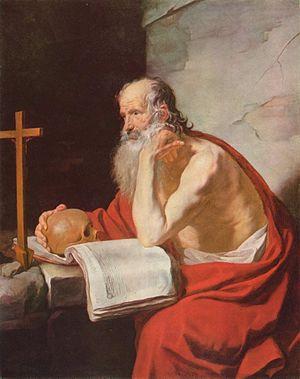
Jacques Blanchard, né le 1ᵉʳ octobre 1600 à Paris où il est mort en 1638, est un peintre et graveur français actif dans la première moitié du XVIIᵉ siècle.